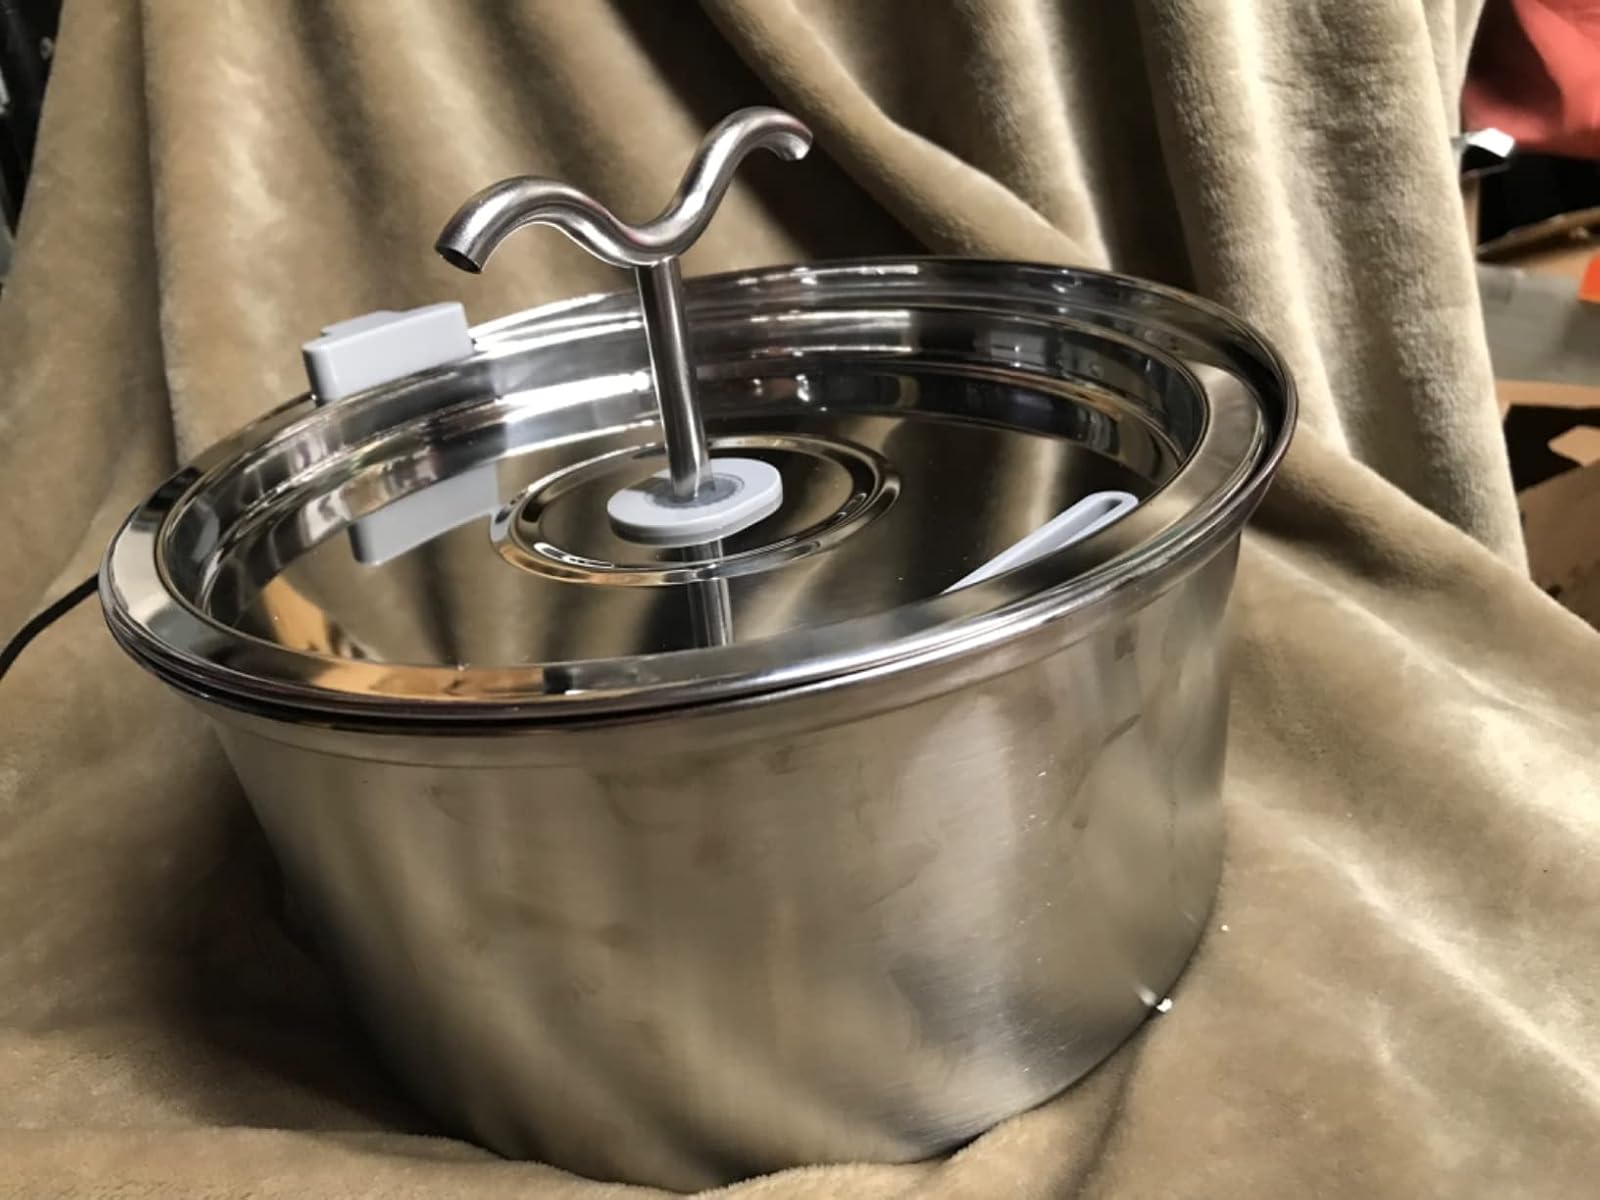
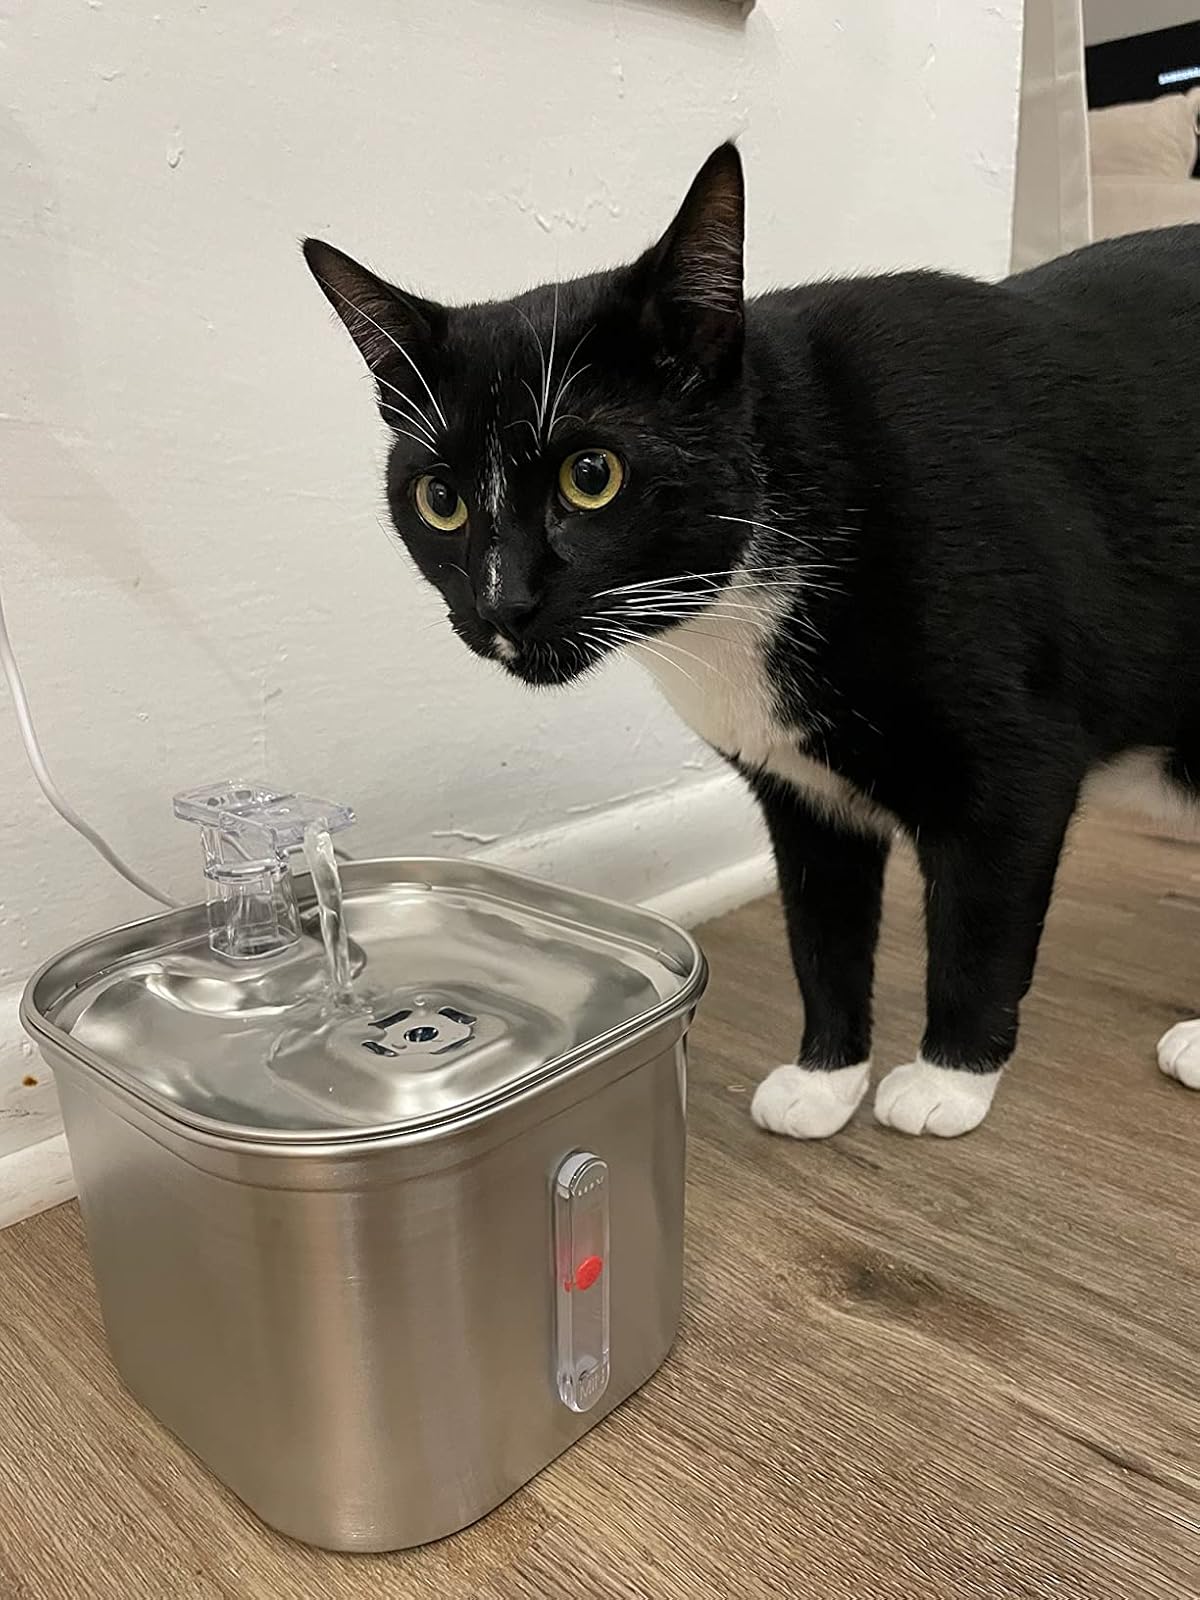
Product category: items_bowl
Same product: no